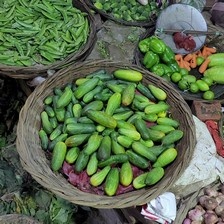
Label: cucumber